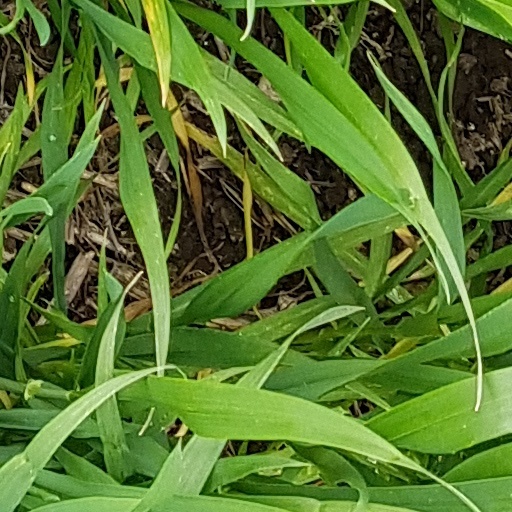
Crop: wheat